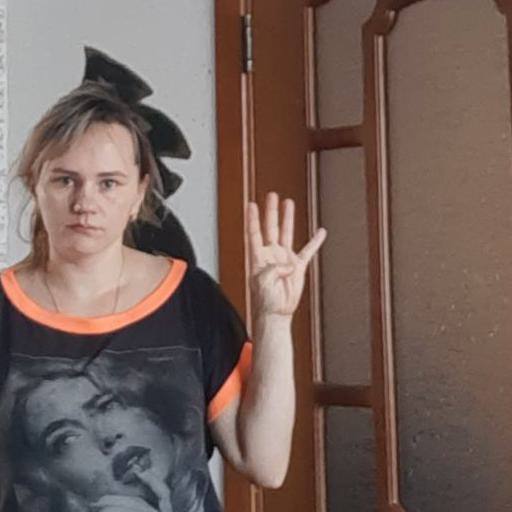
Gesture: four